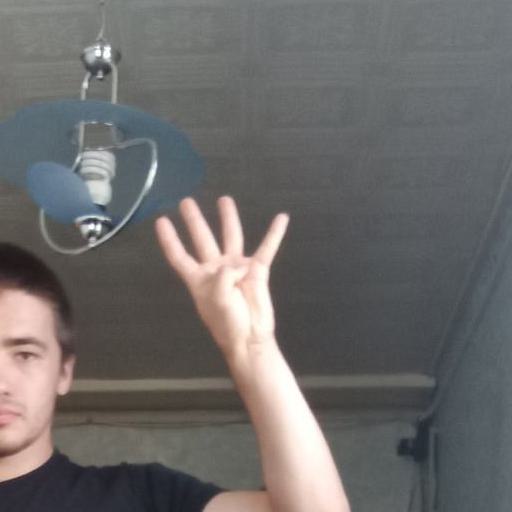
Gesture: four